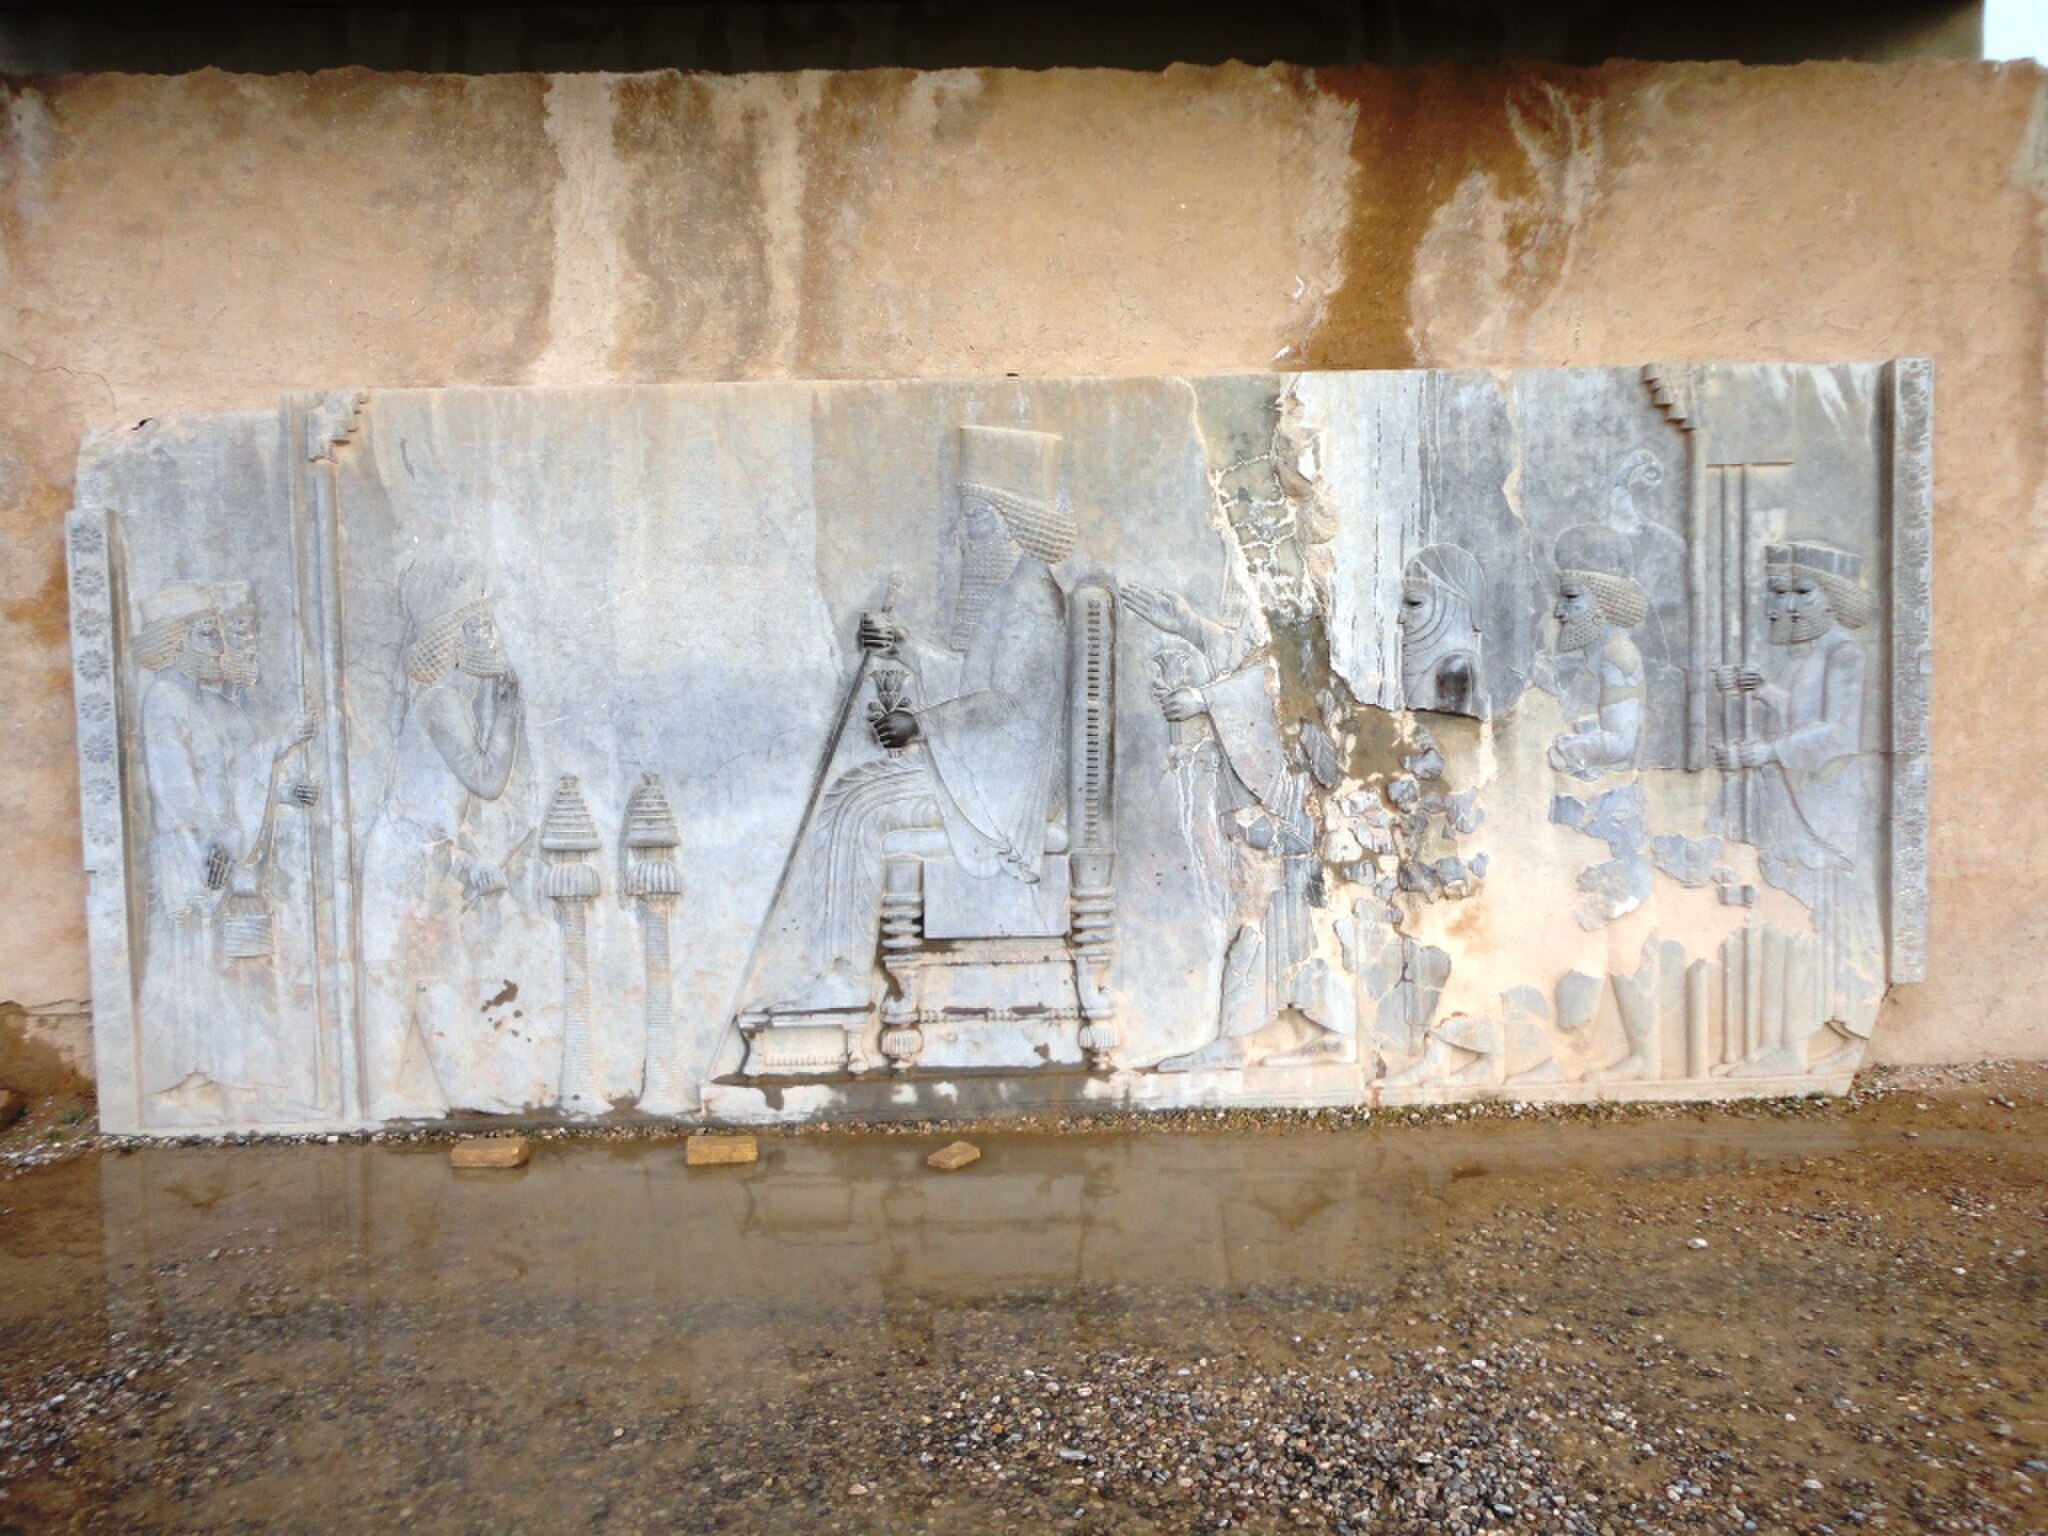
Title: شاه - panoramio
Description: شاه
Date: Taken on 28 November 2011
Categories: Panoramio files uploaded by Panoramio upload bot, Panoramio images reviewed by trusted users, Photos from Panoramio, Photographs taken on 2011-11-28, Files with coordinates missing SDC location of creation, 2011 in Persepolis, The Treasury Relief, Persepolis, Photos from Panoramio ID 4463059